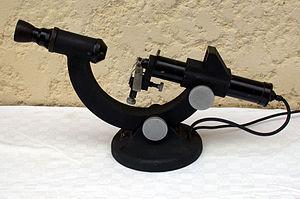
Frontophocomètre ou frontofocomètre J. &amp
Le frontofocomètre ou frontophocomètre est un instrument d’optique permettant la mesure de la puissance frontale image d'un verre de lunette.